Dighton Wharves Historic District

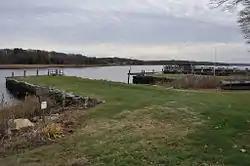
(From Left to Right: The Spooner Wharf, The Andrews Wharf, and The Perry Wharf). The Andrews and Spooner Wharves remain as they were when constructed, while the Perry Wharf was renovated to its present form in the early 2000s.

The Dighton Wharves Historic District is a historic district at 2298-2328 Pleasant Street in Dighton, Massachusetts. It encompasses an area that was in the 18th and 19th centuries a port facility on the Taunton River for the town, including three 18th-century wharves and four houses of early to mid 18th-century construction. The district was added to the National Register of Historic Places in 1997.